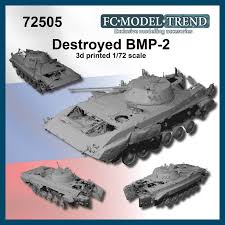
Label: BMP